RMS Ebro

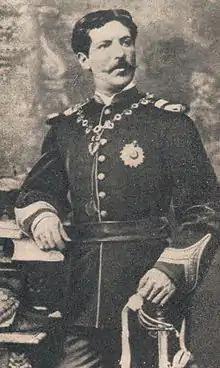
Alexandre de Serpa Pinto

At about 02:00 hrs on 5 July 1927, as " neared New York, fire was discovered in 800 bales of cotton in her number 6 cargo hold. Her Master, Captain Ellis Roberts, ordered all her hatches battened down and all ventilators closed, both to minimise the air supply to the fire, and to prevent passengers from being aware that there was a fire aboard. The ship cleared quarantine just before 09:00 hrs and docked in the North River at 10:00 hrs.